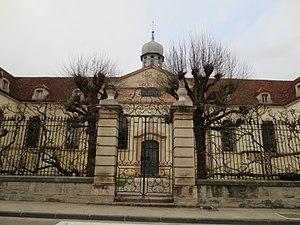
Hôtel-Dieu de Louhans
Louhans est une commune française située géographiquement dans la plaine de Bresse, et administrativement dans le département de Saône-et-Loire dont elle est un des chefs lieux d'arrondissement, en région Bourgogne-Franche-Comté.